Copt Oak

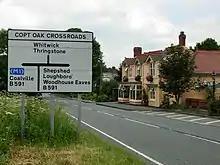
The Copt Oak pub and crossroads

Copt Oak is a hamlet in Leicestershire, England. It is located in the North West Leicestershire district near the large village of Markfield and the rural hamlets of Abbots Oak, Charley, Ulverscroft, and Nanpantan.